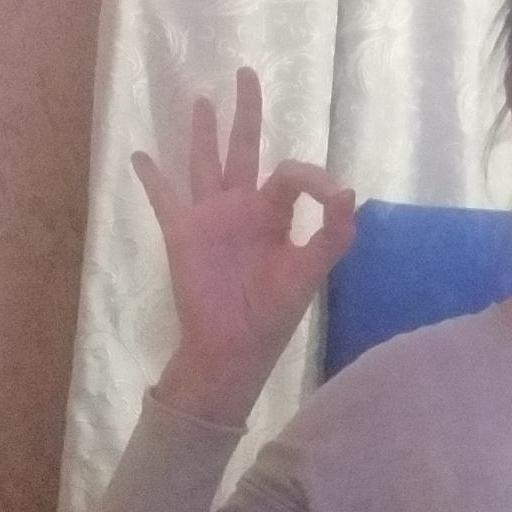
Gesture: ok